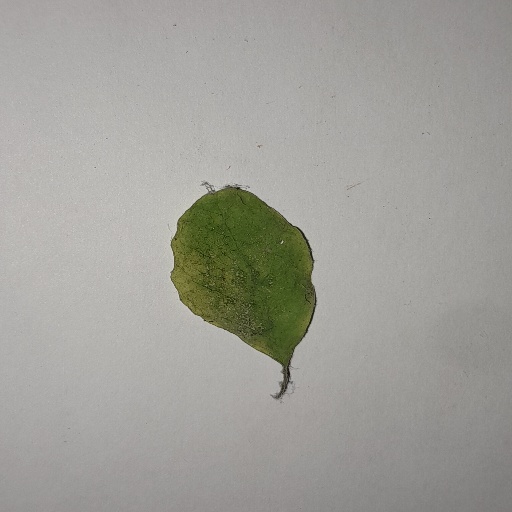
Species: Sojina
Leaf condition: Yellow Leaf